John Thane (dealer)

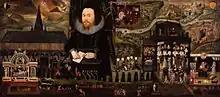
Portrait of Sir Henry Unton, owned by John Thane, now in the National Portrait Gallery, London

Thane collected the works of Thomas Snelling, the medallic antiquarian, and published them with a portrait drawn and engraved by himself. He was the editor of "British Autography: a Collection of Facsimiles of the Handwriting of Royal and Illustrious Personages, with their Authentic Portraits", London (from 1793, 3 vols.) A supplement to this work was published by Edward Daniell, in 1854. According to Pamela Corpron Parker, its publication "testifies to the growing interest in autograph collecting" during the 18th century. The work was often used for purposes of extra-illustration.